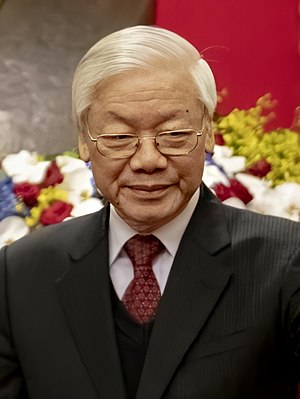
Vietnams præsidenter
Vietnams præsident er statsoverhovedet i Vietnam.